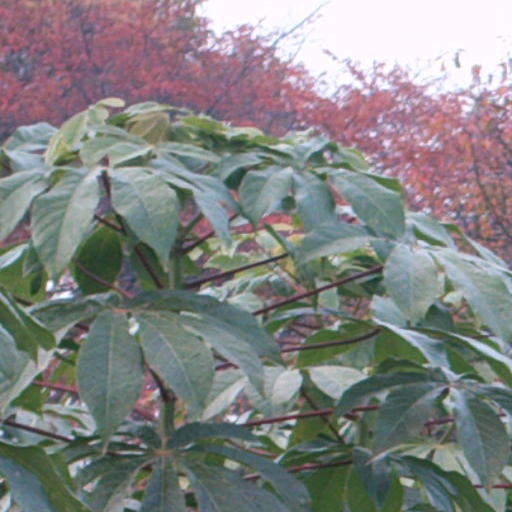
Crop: cassava